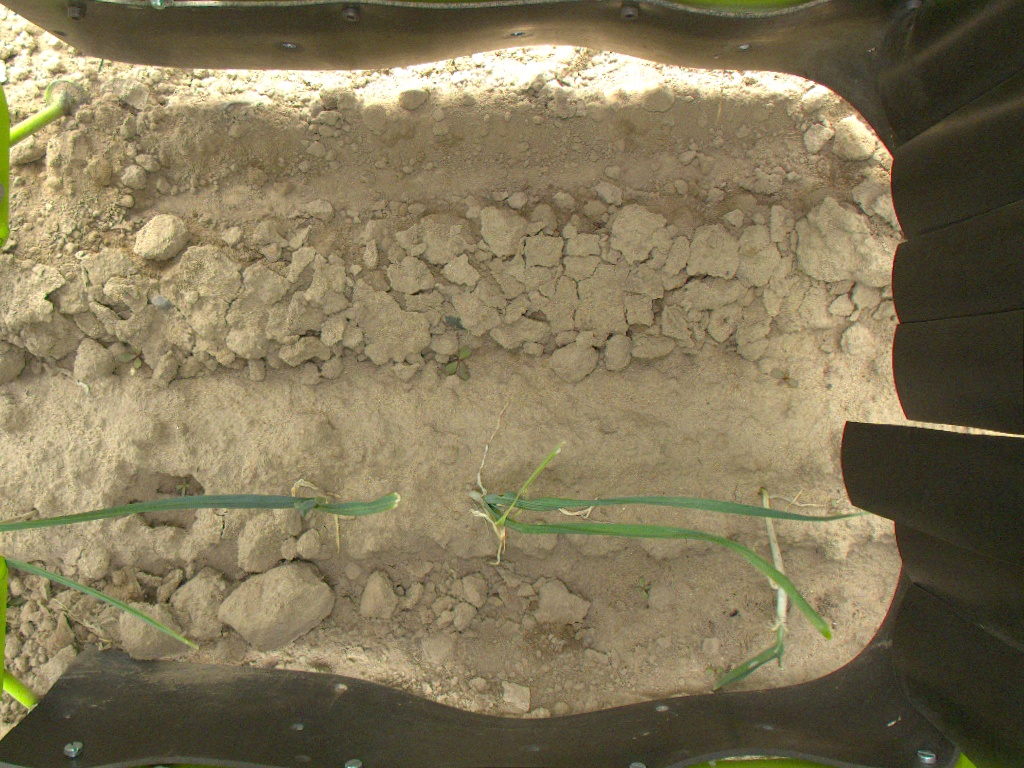
Crop: leek
Objects: leek, leek, leek, stem_leek, stem_leek, stem_leek, leek